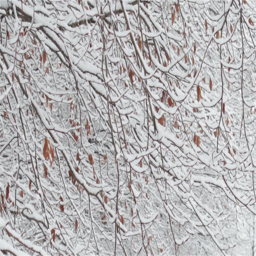
the branches of the tree are covered with snow